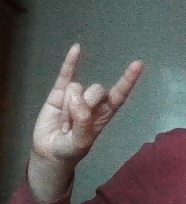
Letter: la